Partimento

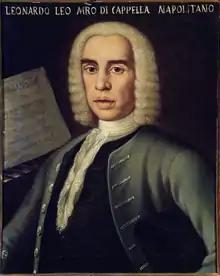
Leonardo Leo

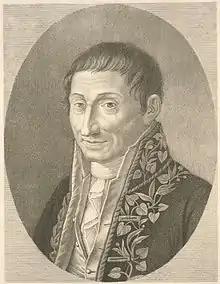
Fedele Fenaroli's version of the rule of the octave became the most prominent.

Partimenti evolved in the late 17th century in educational milieus in Bologna, Rome, and Naples, originally out of the tradition of organ and harpsichord improvisation. The earliest dated collection of partimenti with a known author is attributed to Bernardo Pasquini in the first decade of the 18th century.